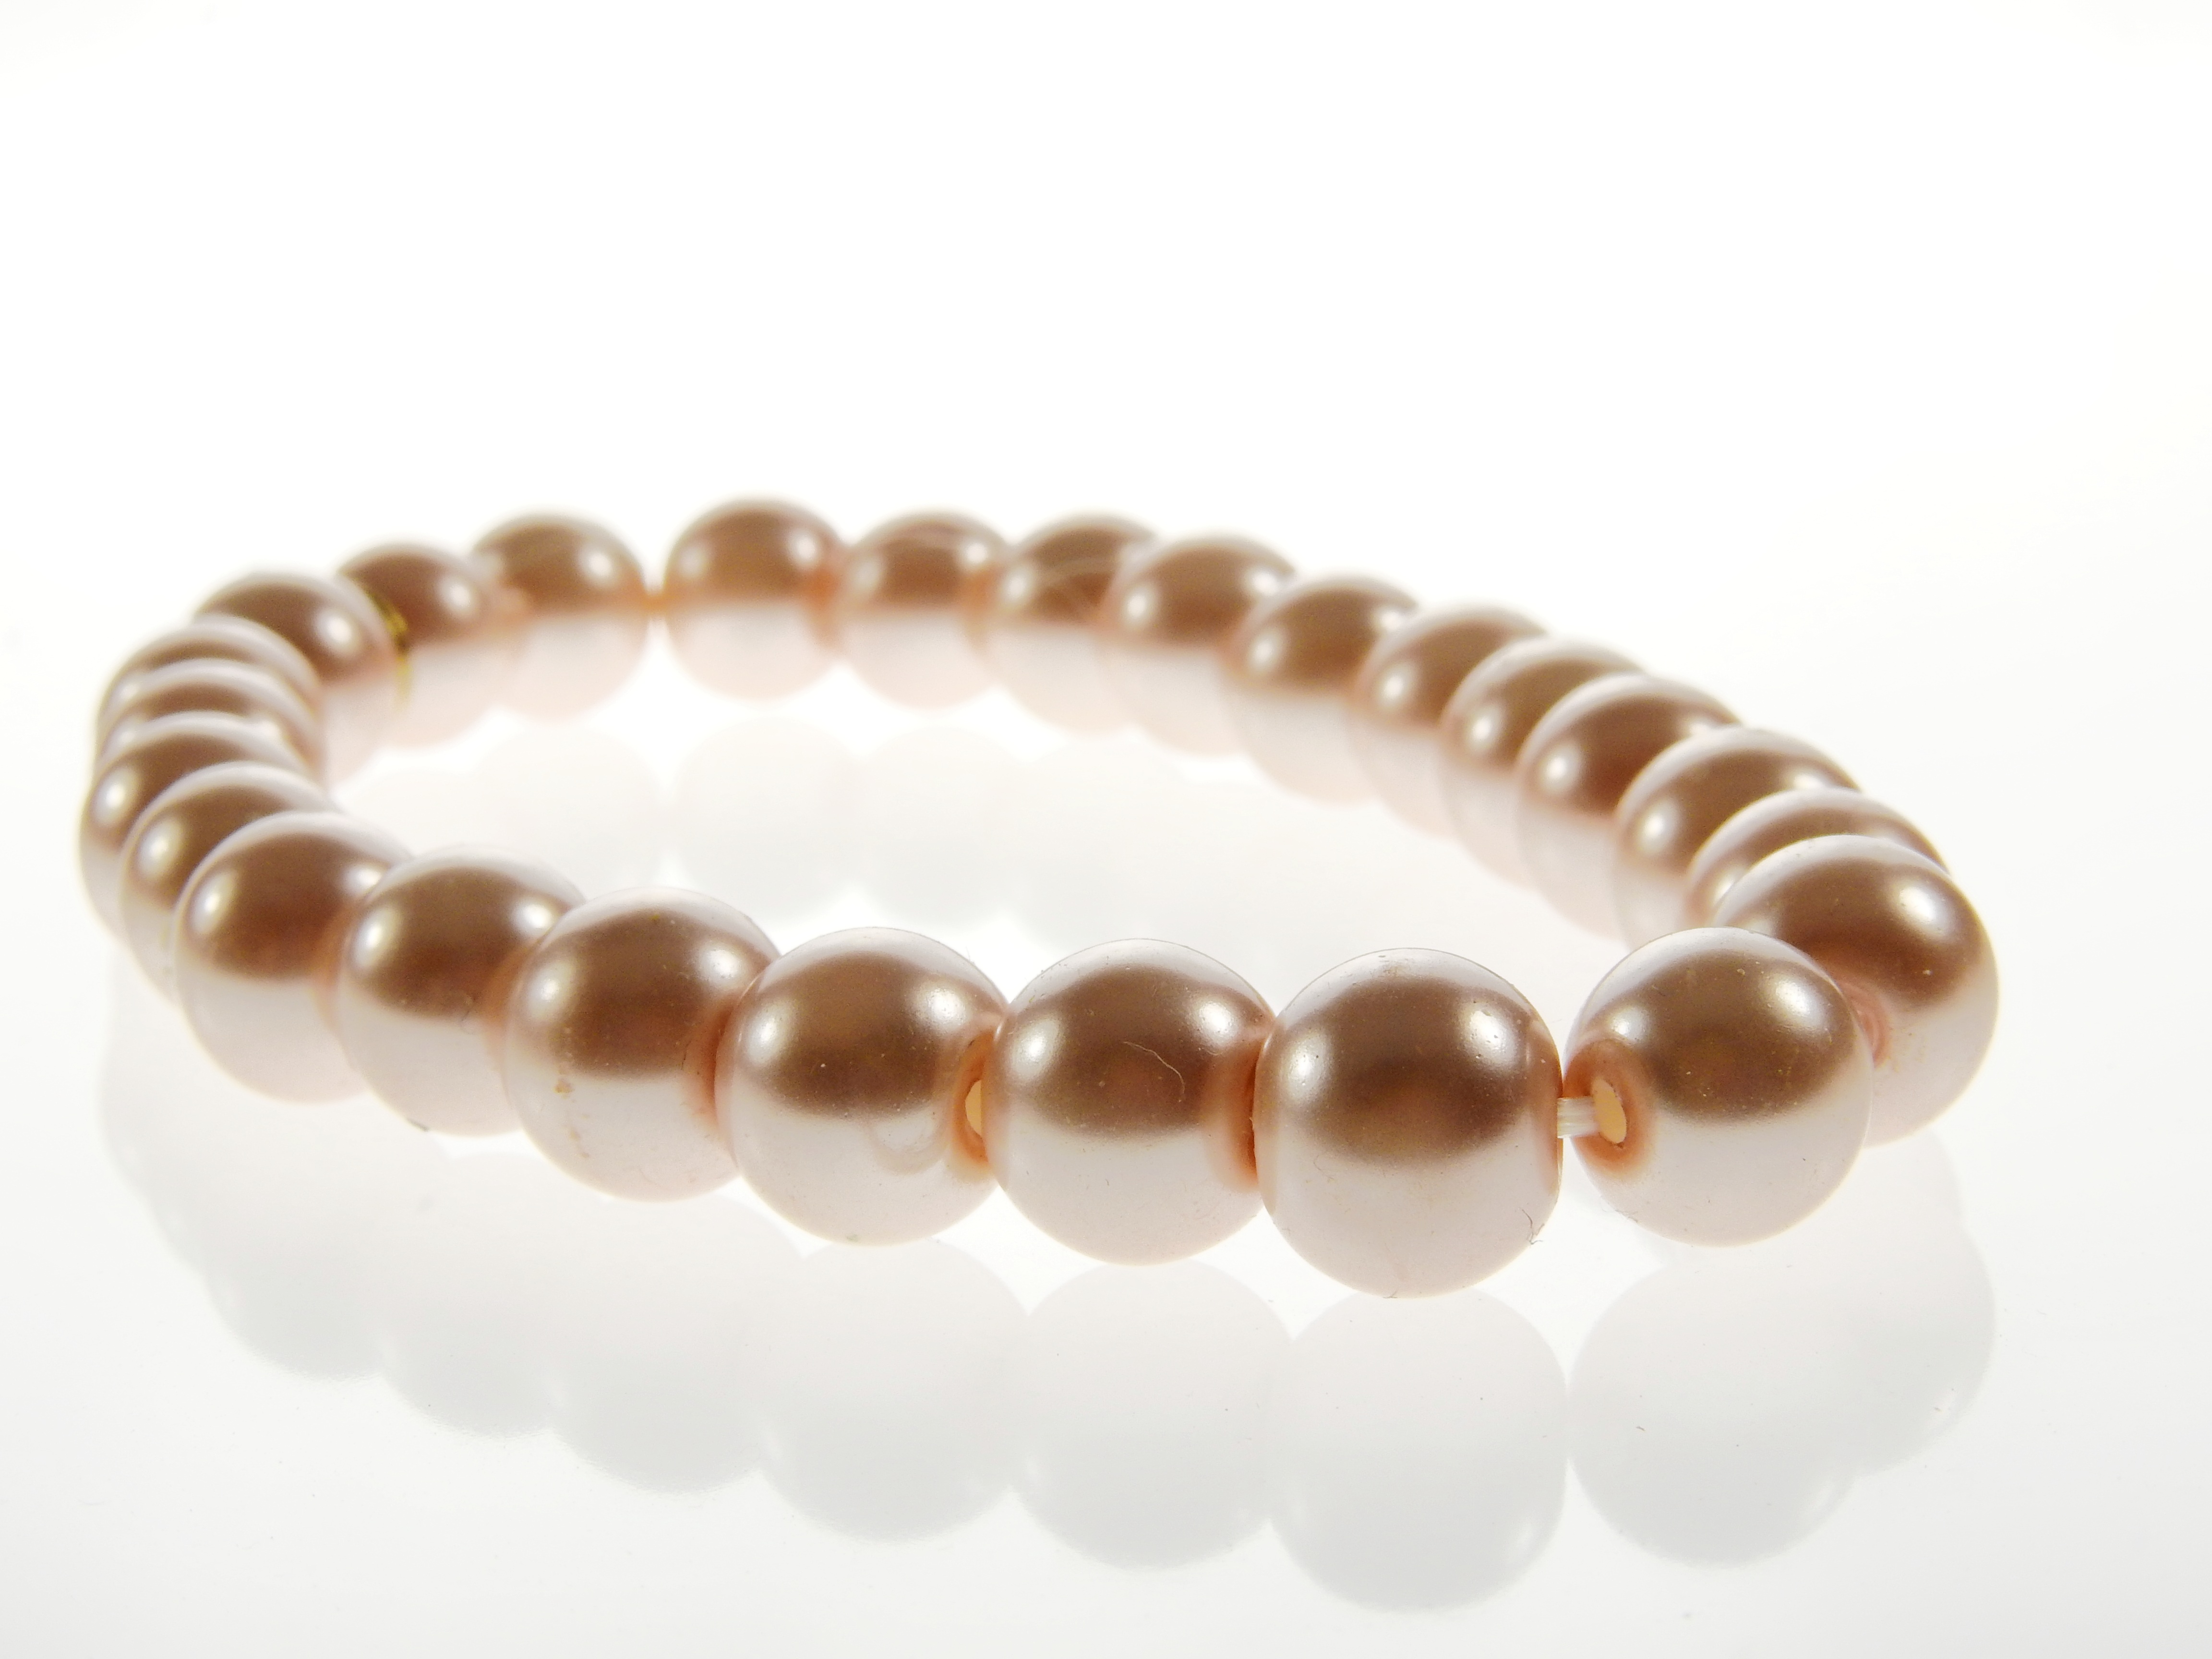
chain, old, money, fashion, material, bangle, necklace, bracelet, jewellery, art, luxury, design, beauty, beautiful, heritage, gem, expensive, pearl, value, noble, gemstone, heirloom, valuable, accsessoires, schmuckdesign, pearl necklaces, fashion accessory